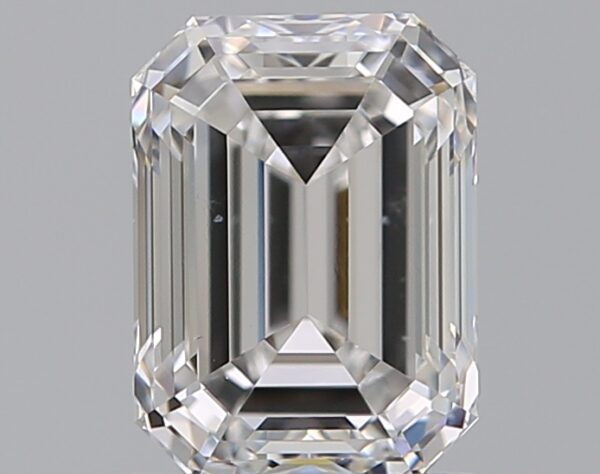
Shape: emerald
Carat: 1
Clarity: VS2
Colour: D
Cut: EX
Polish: EX
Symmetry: EX
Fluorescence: N
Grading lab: GIA
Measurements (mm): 6.49 x 4.79 x 3.28